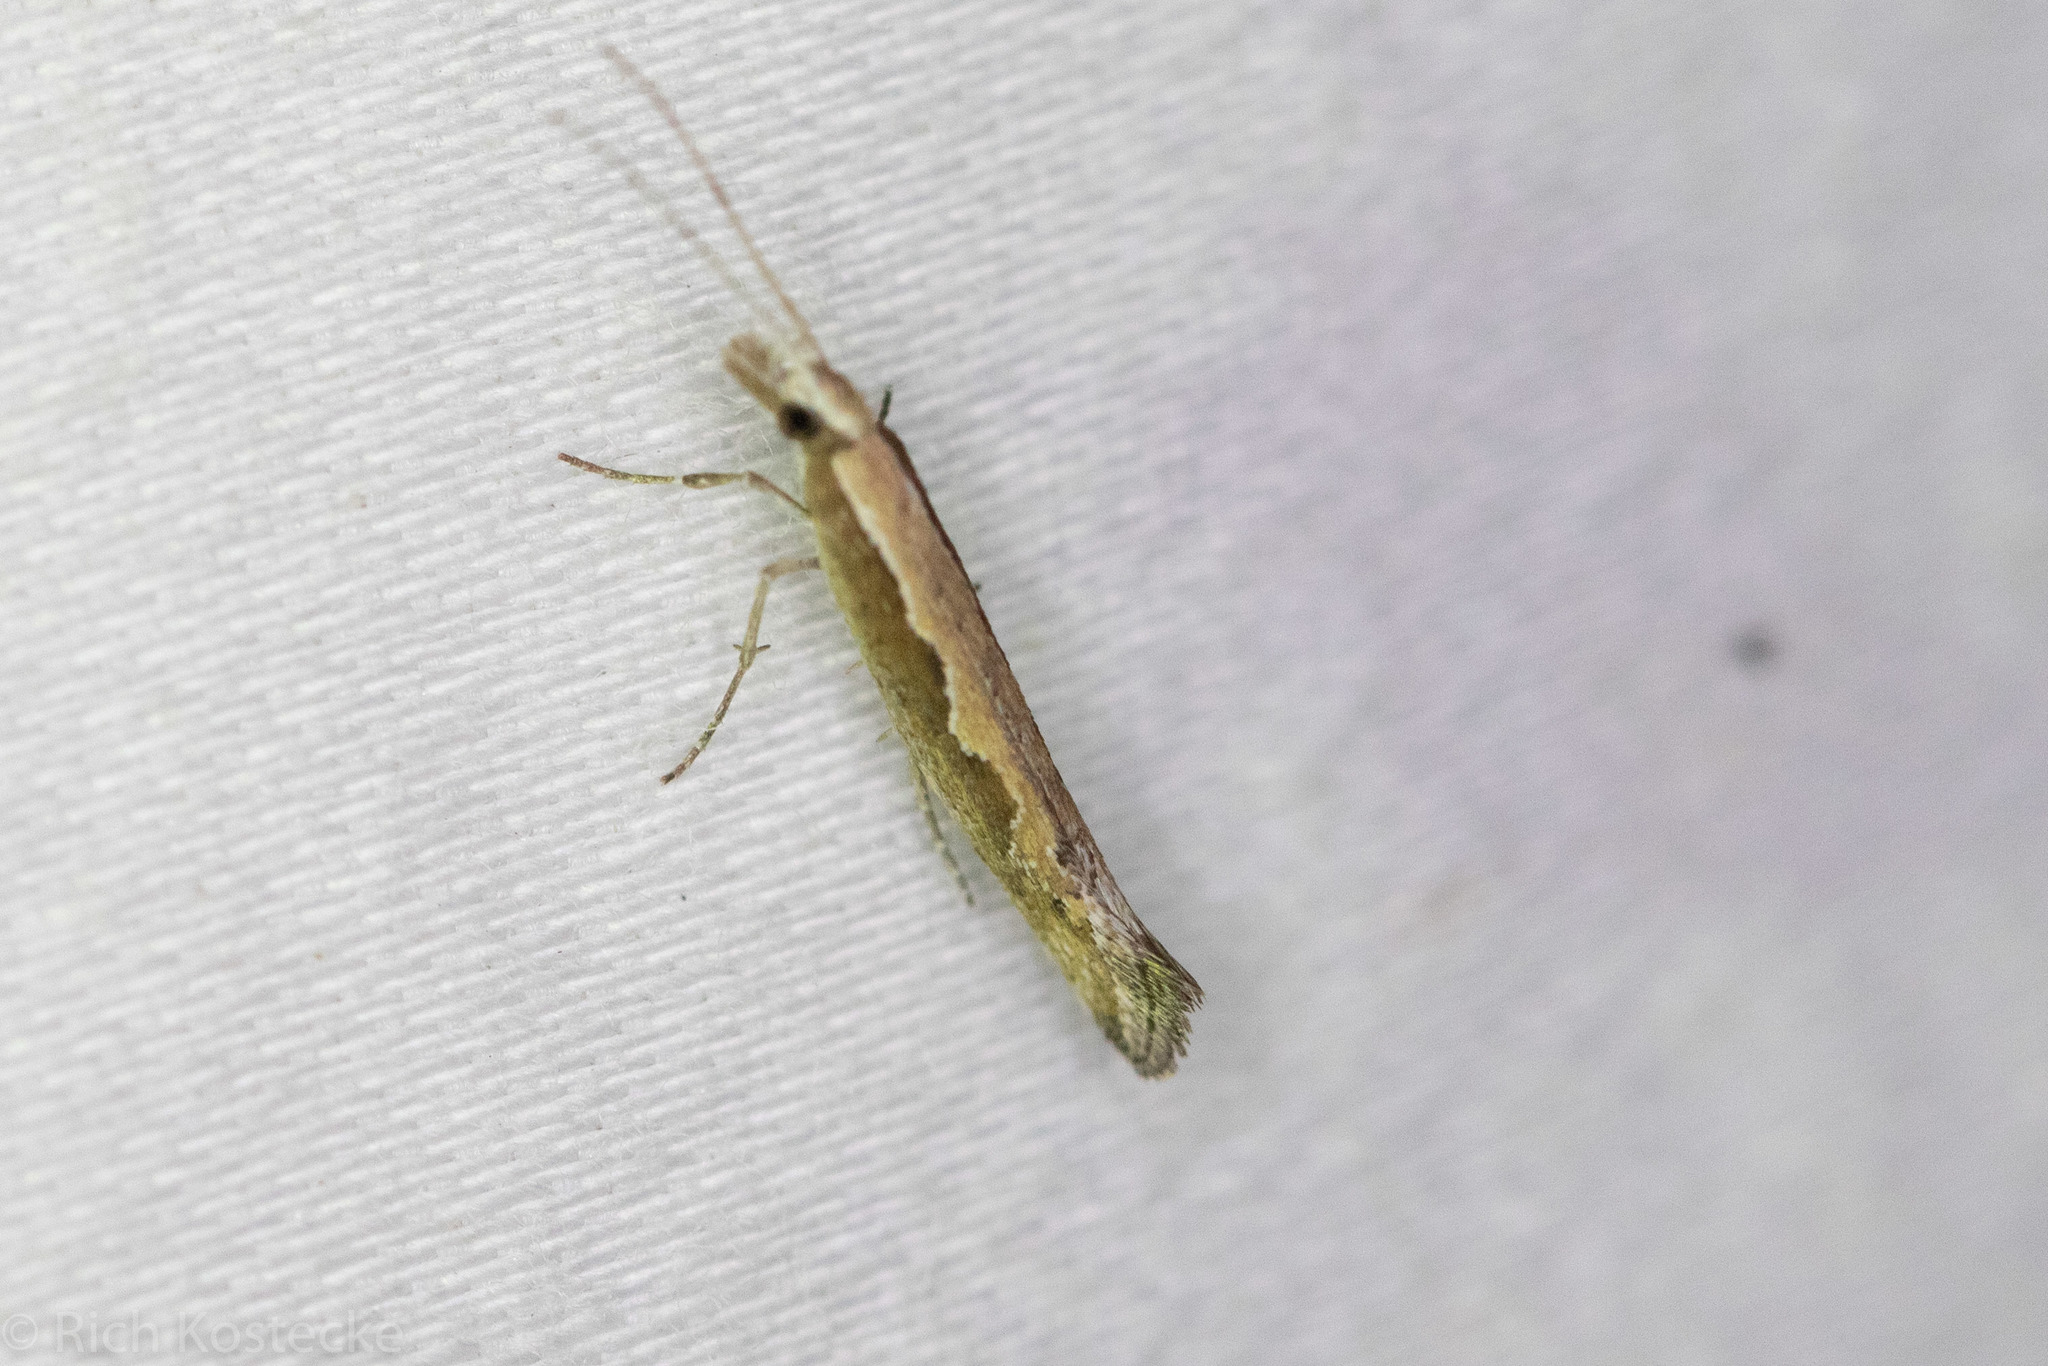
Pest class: diamondback_moth